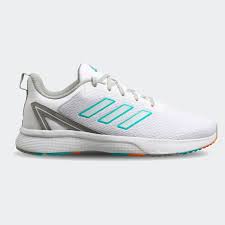
Label: Sneaker